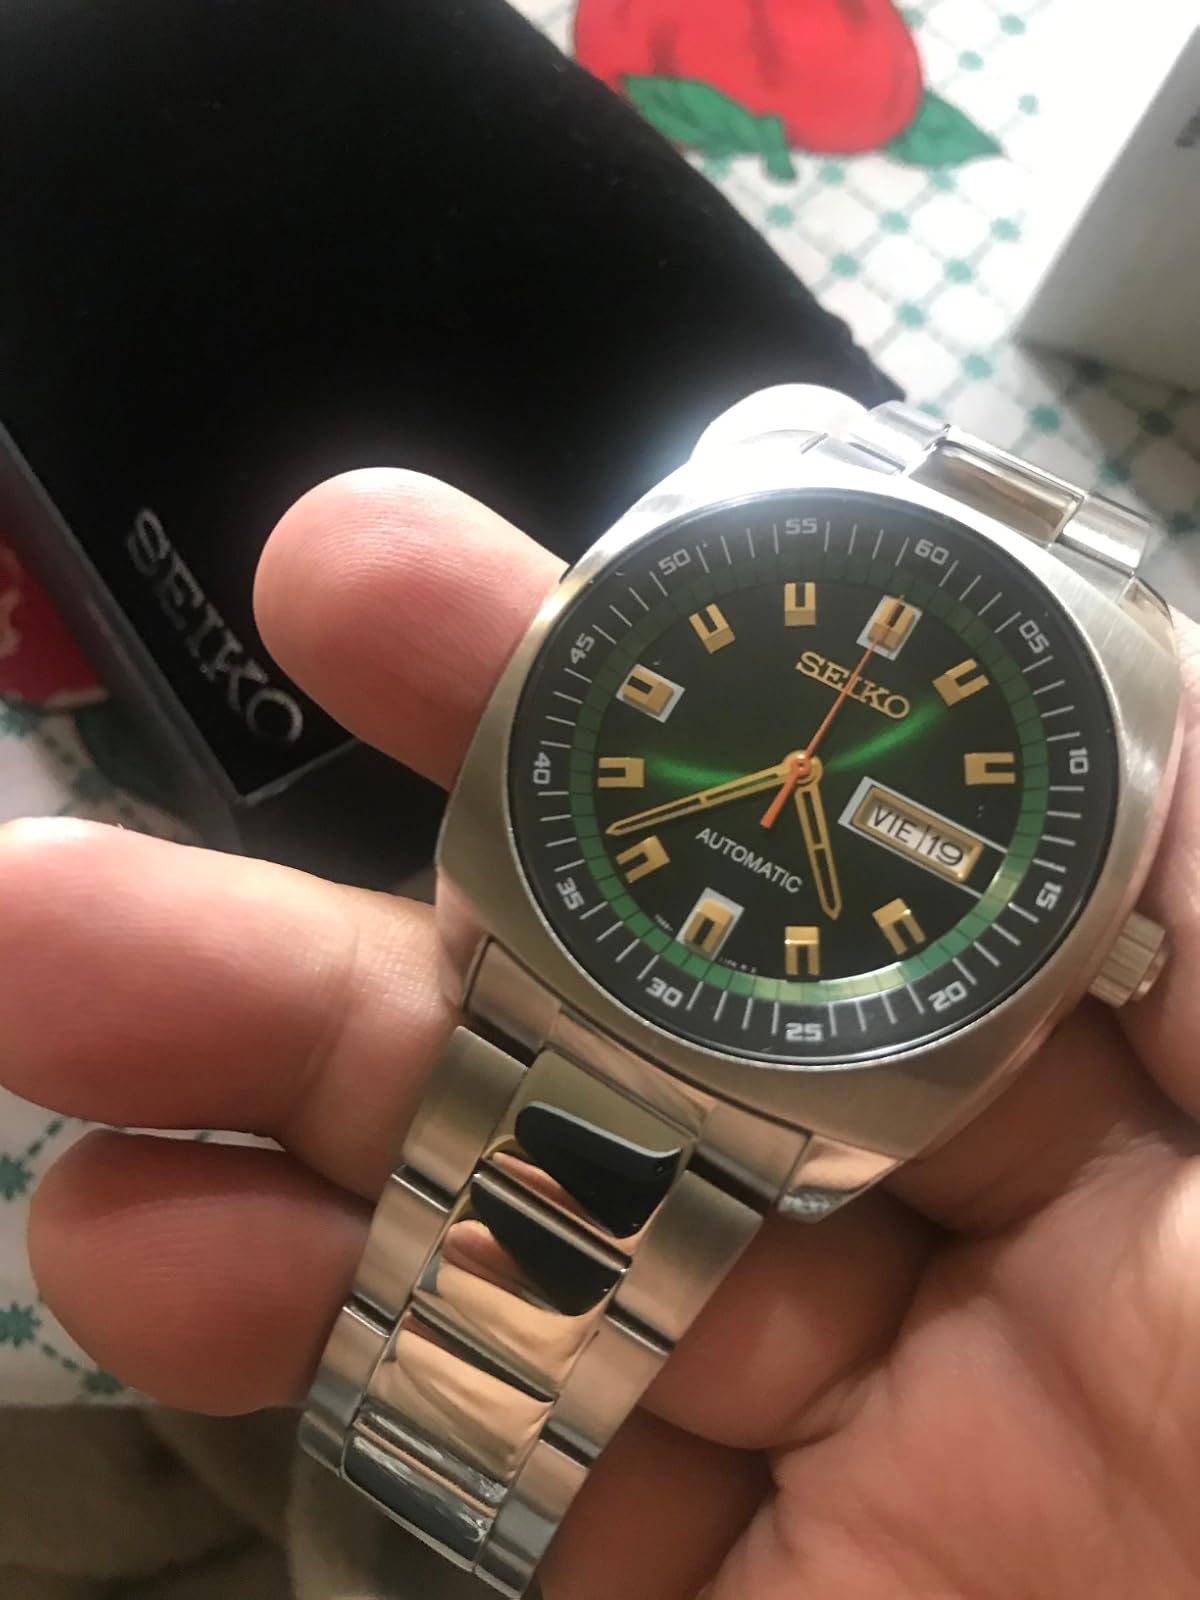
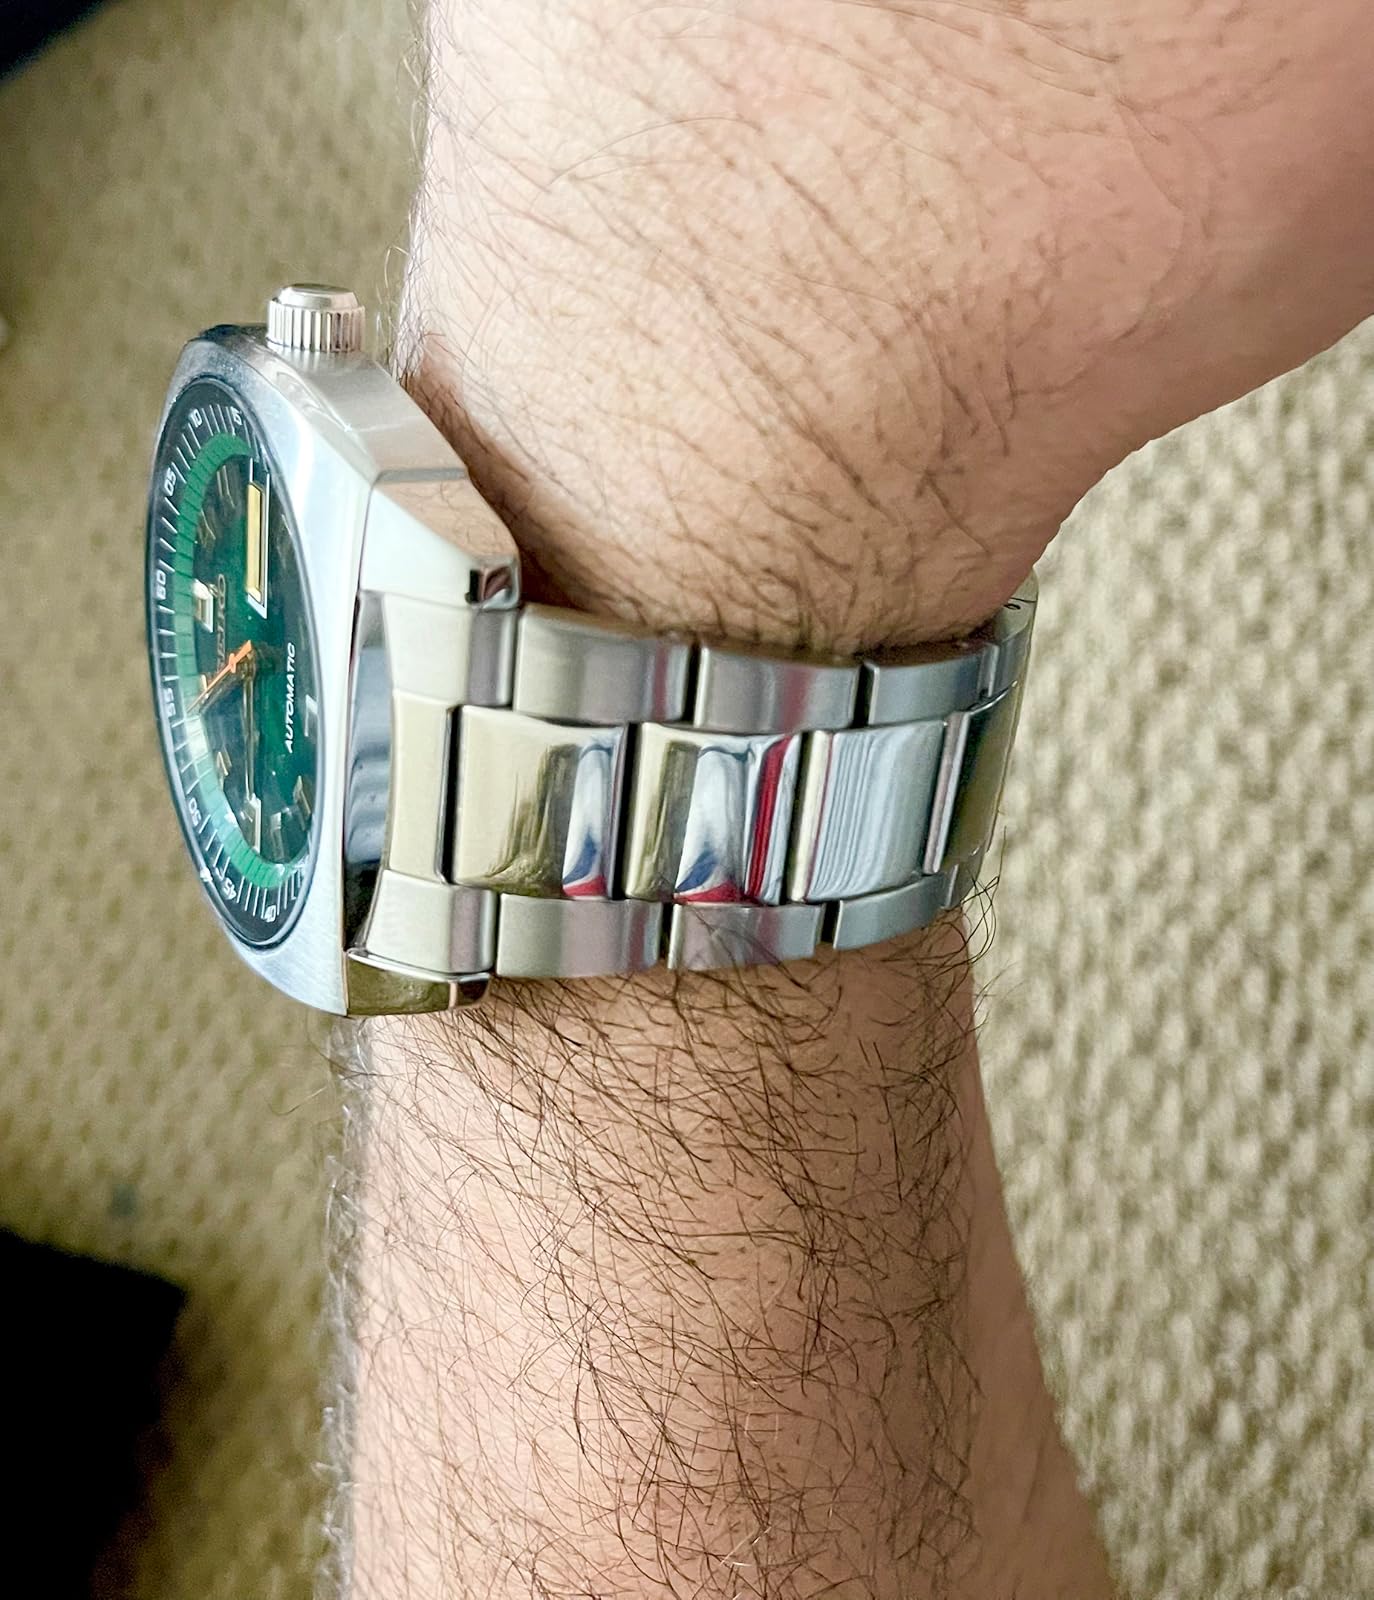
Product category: accessories_watch
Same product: yes